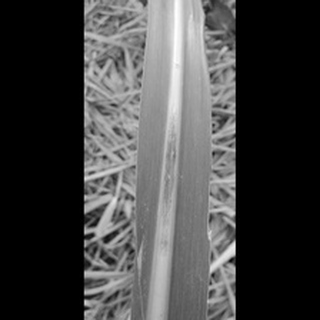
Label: sugarcane_red_rot